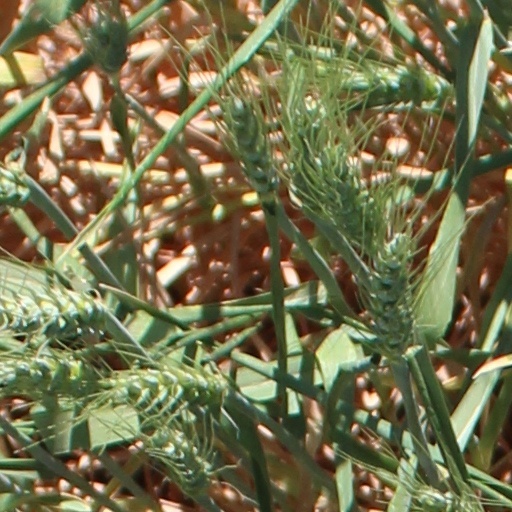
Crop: wheat